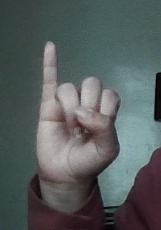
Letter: meem